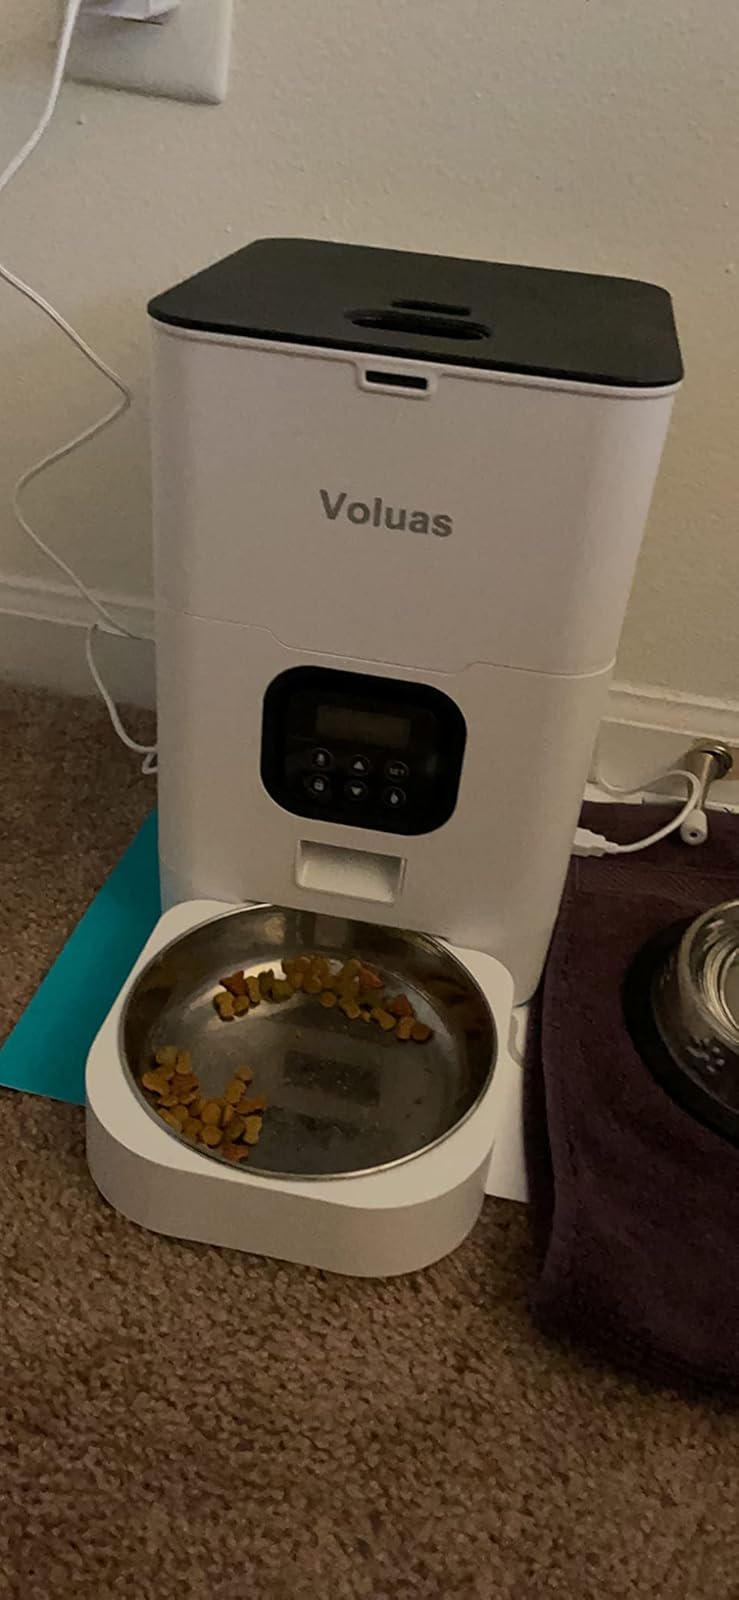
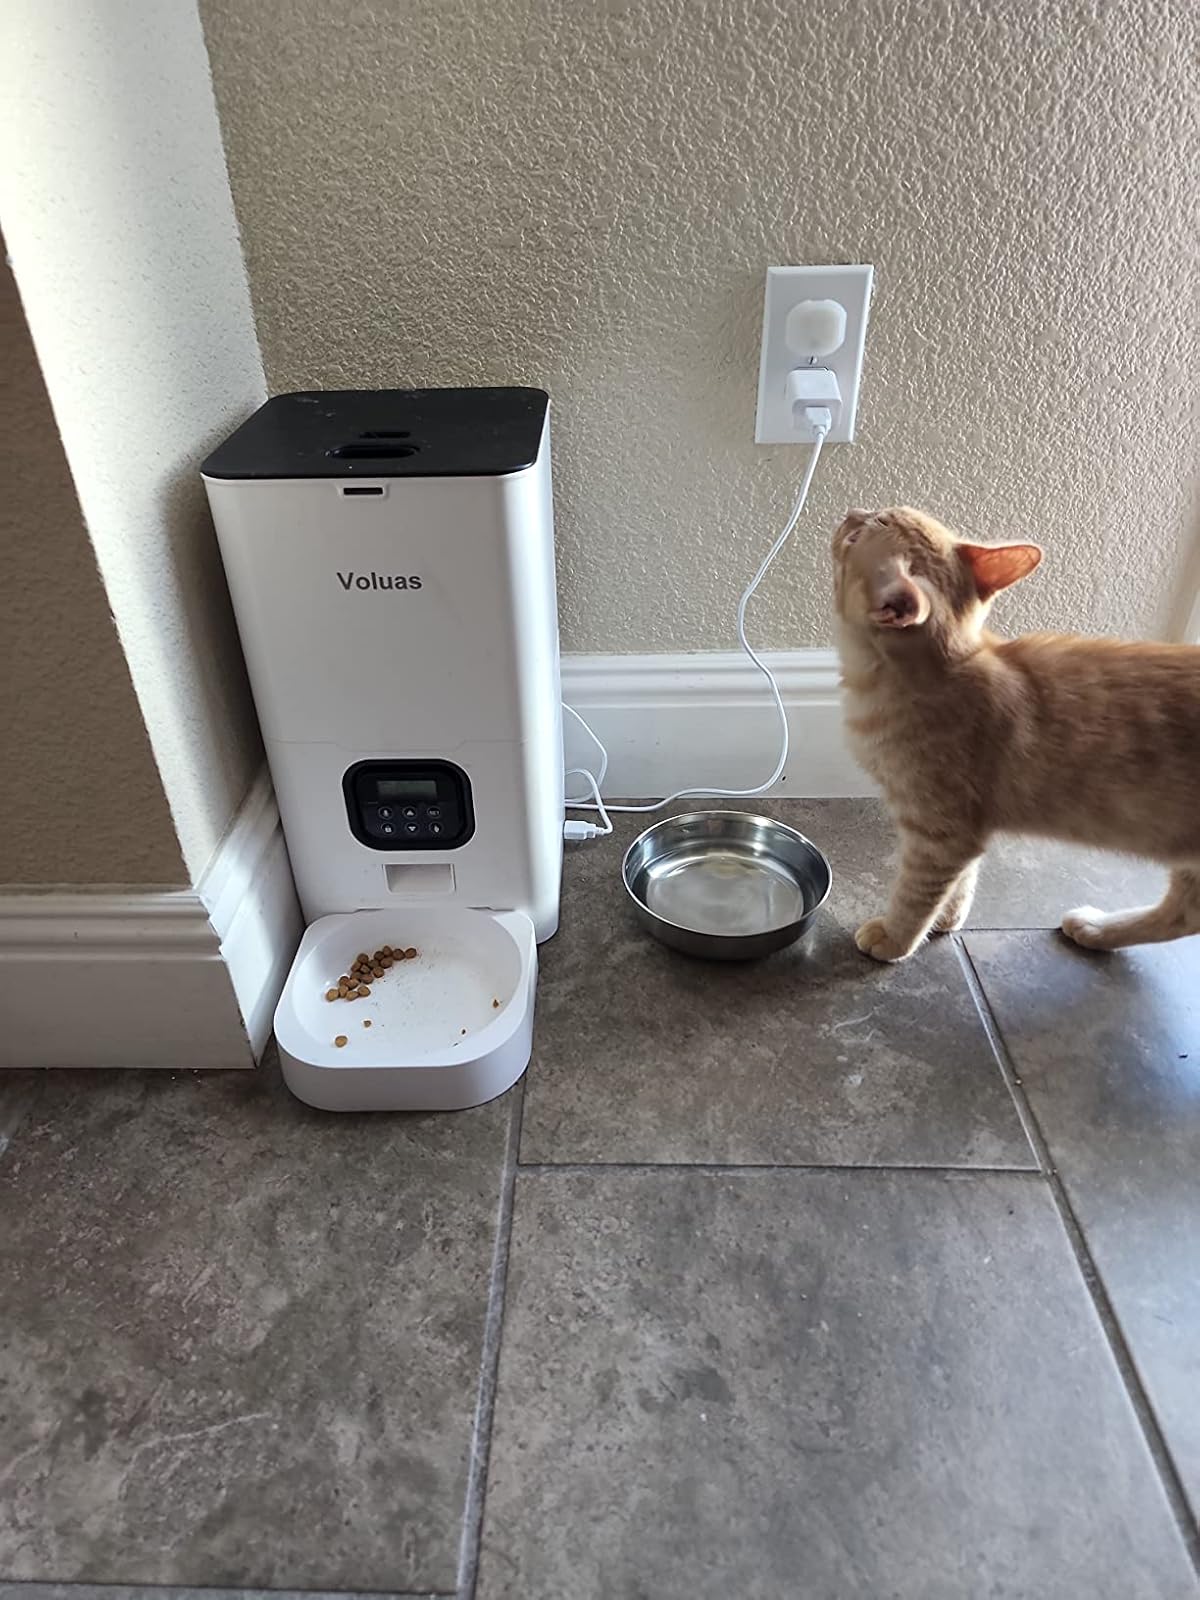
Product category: items_feeder
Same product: yes